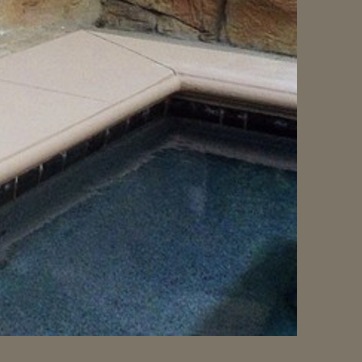
Material: water